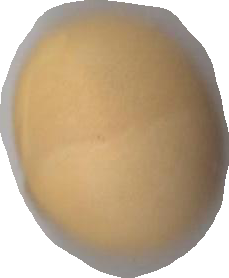
Variety: Dega